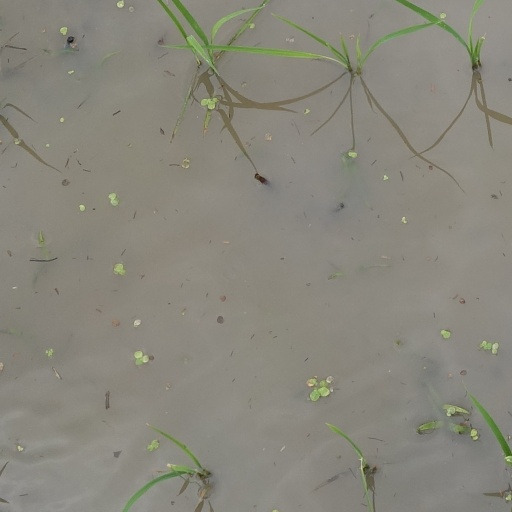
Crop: rice